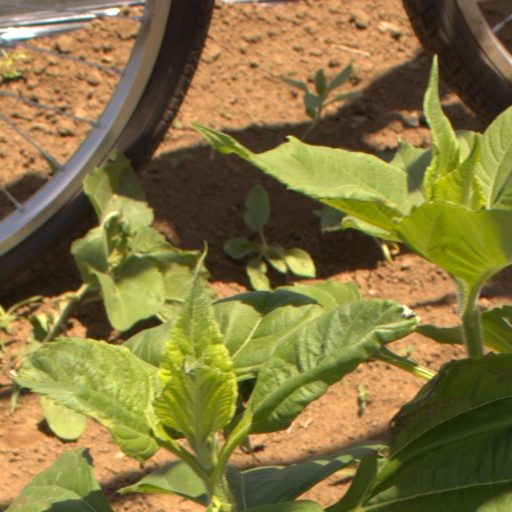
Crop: Jerusalem artichoke